Conté

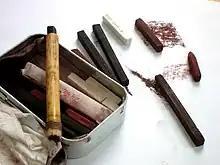
Conté crayons

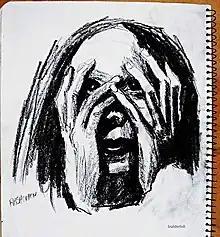
Page from a sketchbook using black Conté

Conté, also called the Conté stick or Conté crayon, is a drawing medium composed of compressed powdered graphite or charcoal mixed with a clay base, square in cross-section. It was invented in 1795 by Nicolas-Jacques Conté, who created the combination of clay and graphite in response to the shortage of graphite caused by the Napoleonic Wars (when the British naval blockade of France prevented import). Conté crayons had the advantage of being cost-effective to produce, and easy to manufacture in controlled grades of hardness.